Answer in natural language. Considering the relative positions, where is black metal chair (highlighted by a blue box) with respect to Window (highlighted by a red box)? Choose between the following options: below or above
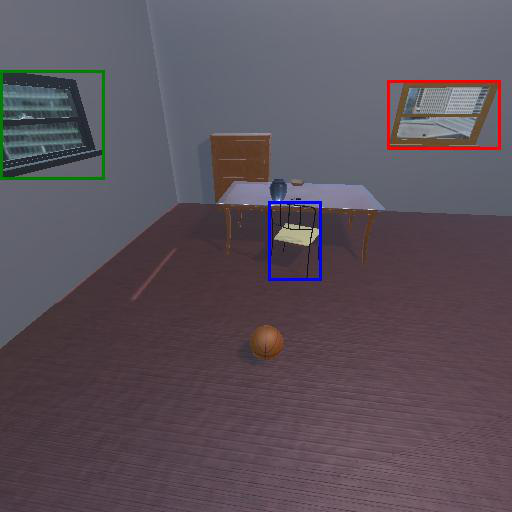
<answer>below</answer>